Social motility

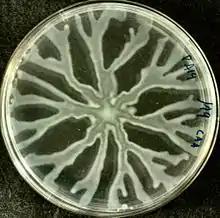
Swarming motility of "Pseudomonas aeruginosa".

Swarming motility is the coordinated movement of bacteria along a solid/semisolid surface. Swarming motility can usually be observed in a laboratory setting, depending on the conditions of media nutrient concentration, and the viscosity of the surface of the media. More information on swarming motility can be found here.